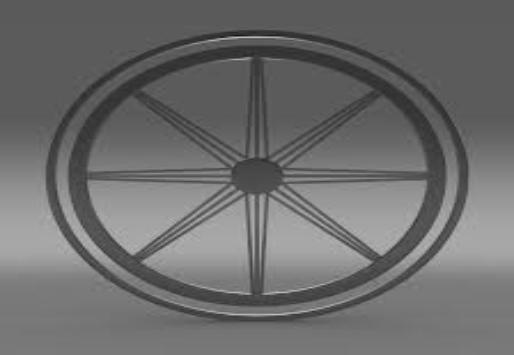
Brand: mitsuoka-2
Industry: Transportation